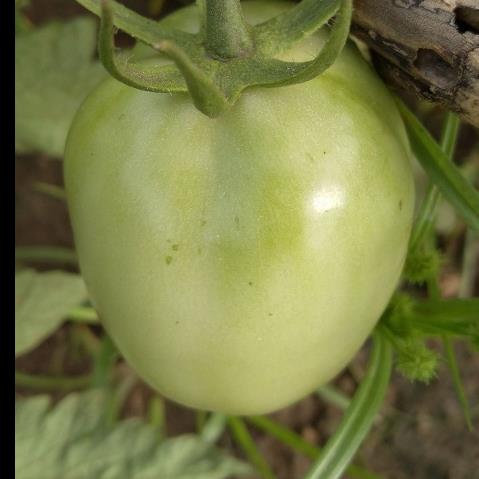
Crop: Tomato
Condition: healthy-fruit